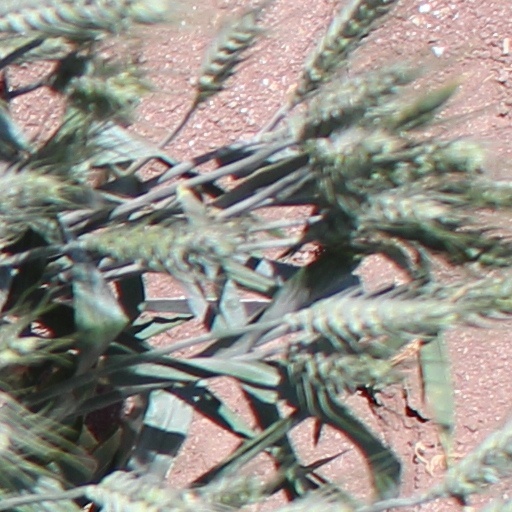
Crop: wheat